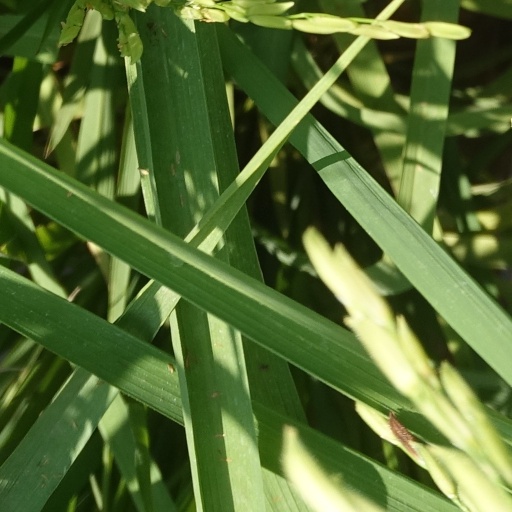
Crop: rice